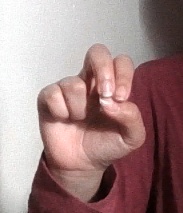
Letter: gaaf